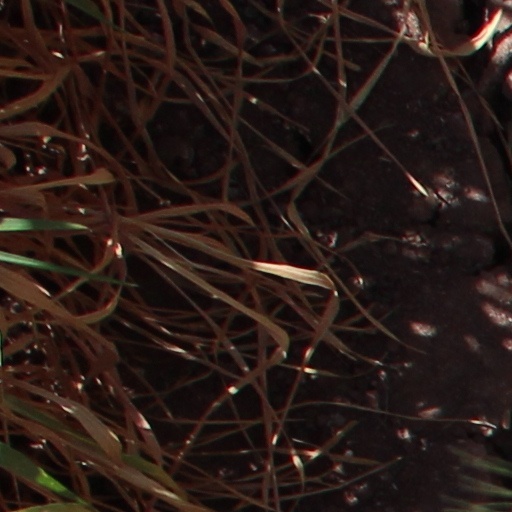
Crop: wheat